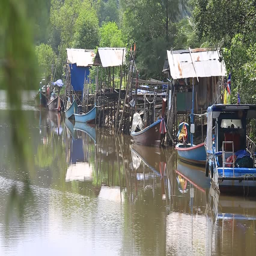
houses , fishermen living along the river .